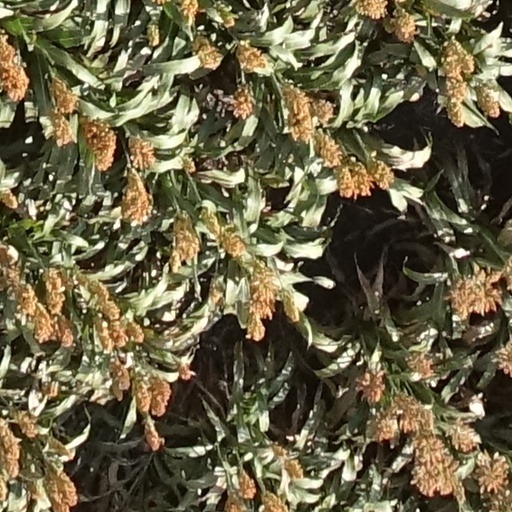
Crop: sorghum